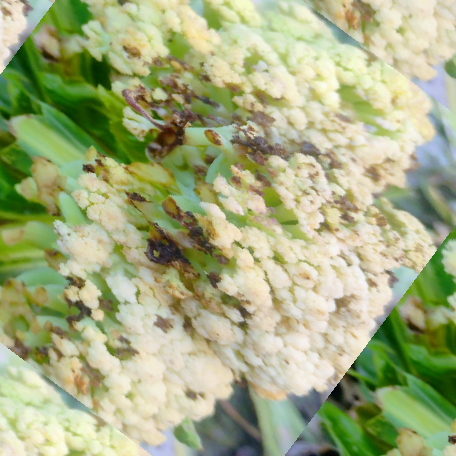
Label: Bacterial spot rot